Major Astro

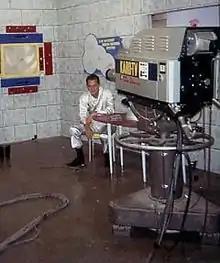
TK-41 color camera on the set of "Major Astro", c. 1964.

Major Astro was a local afternoon children's television show in Wichita, Kansas, played by Tom Leahy, Jr. as "Major Astro".